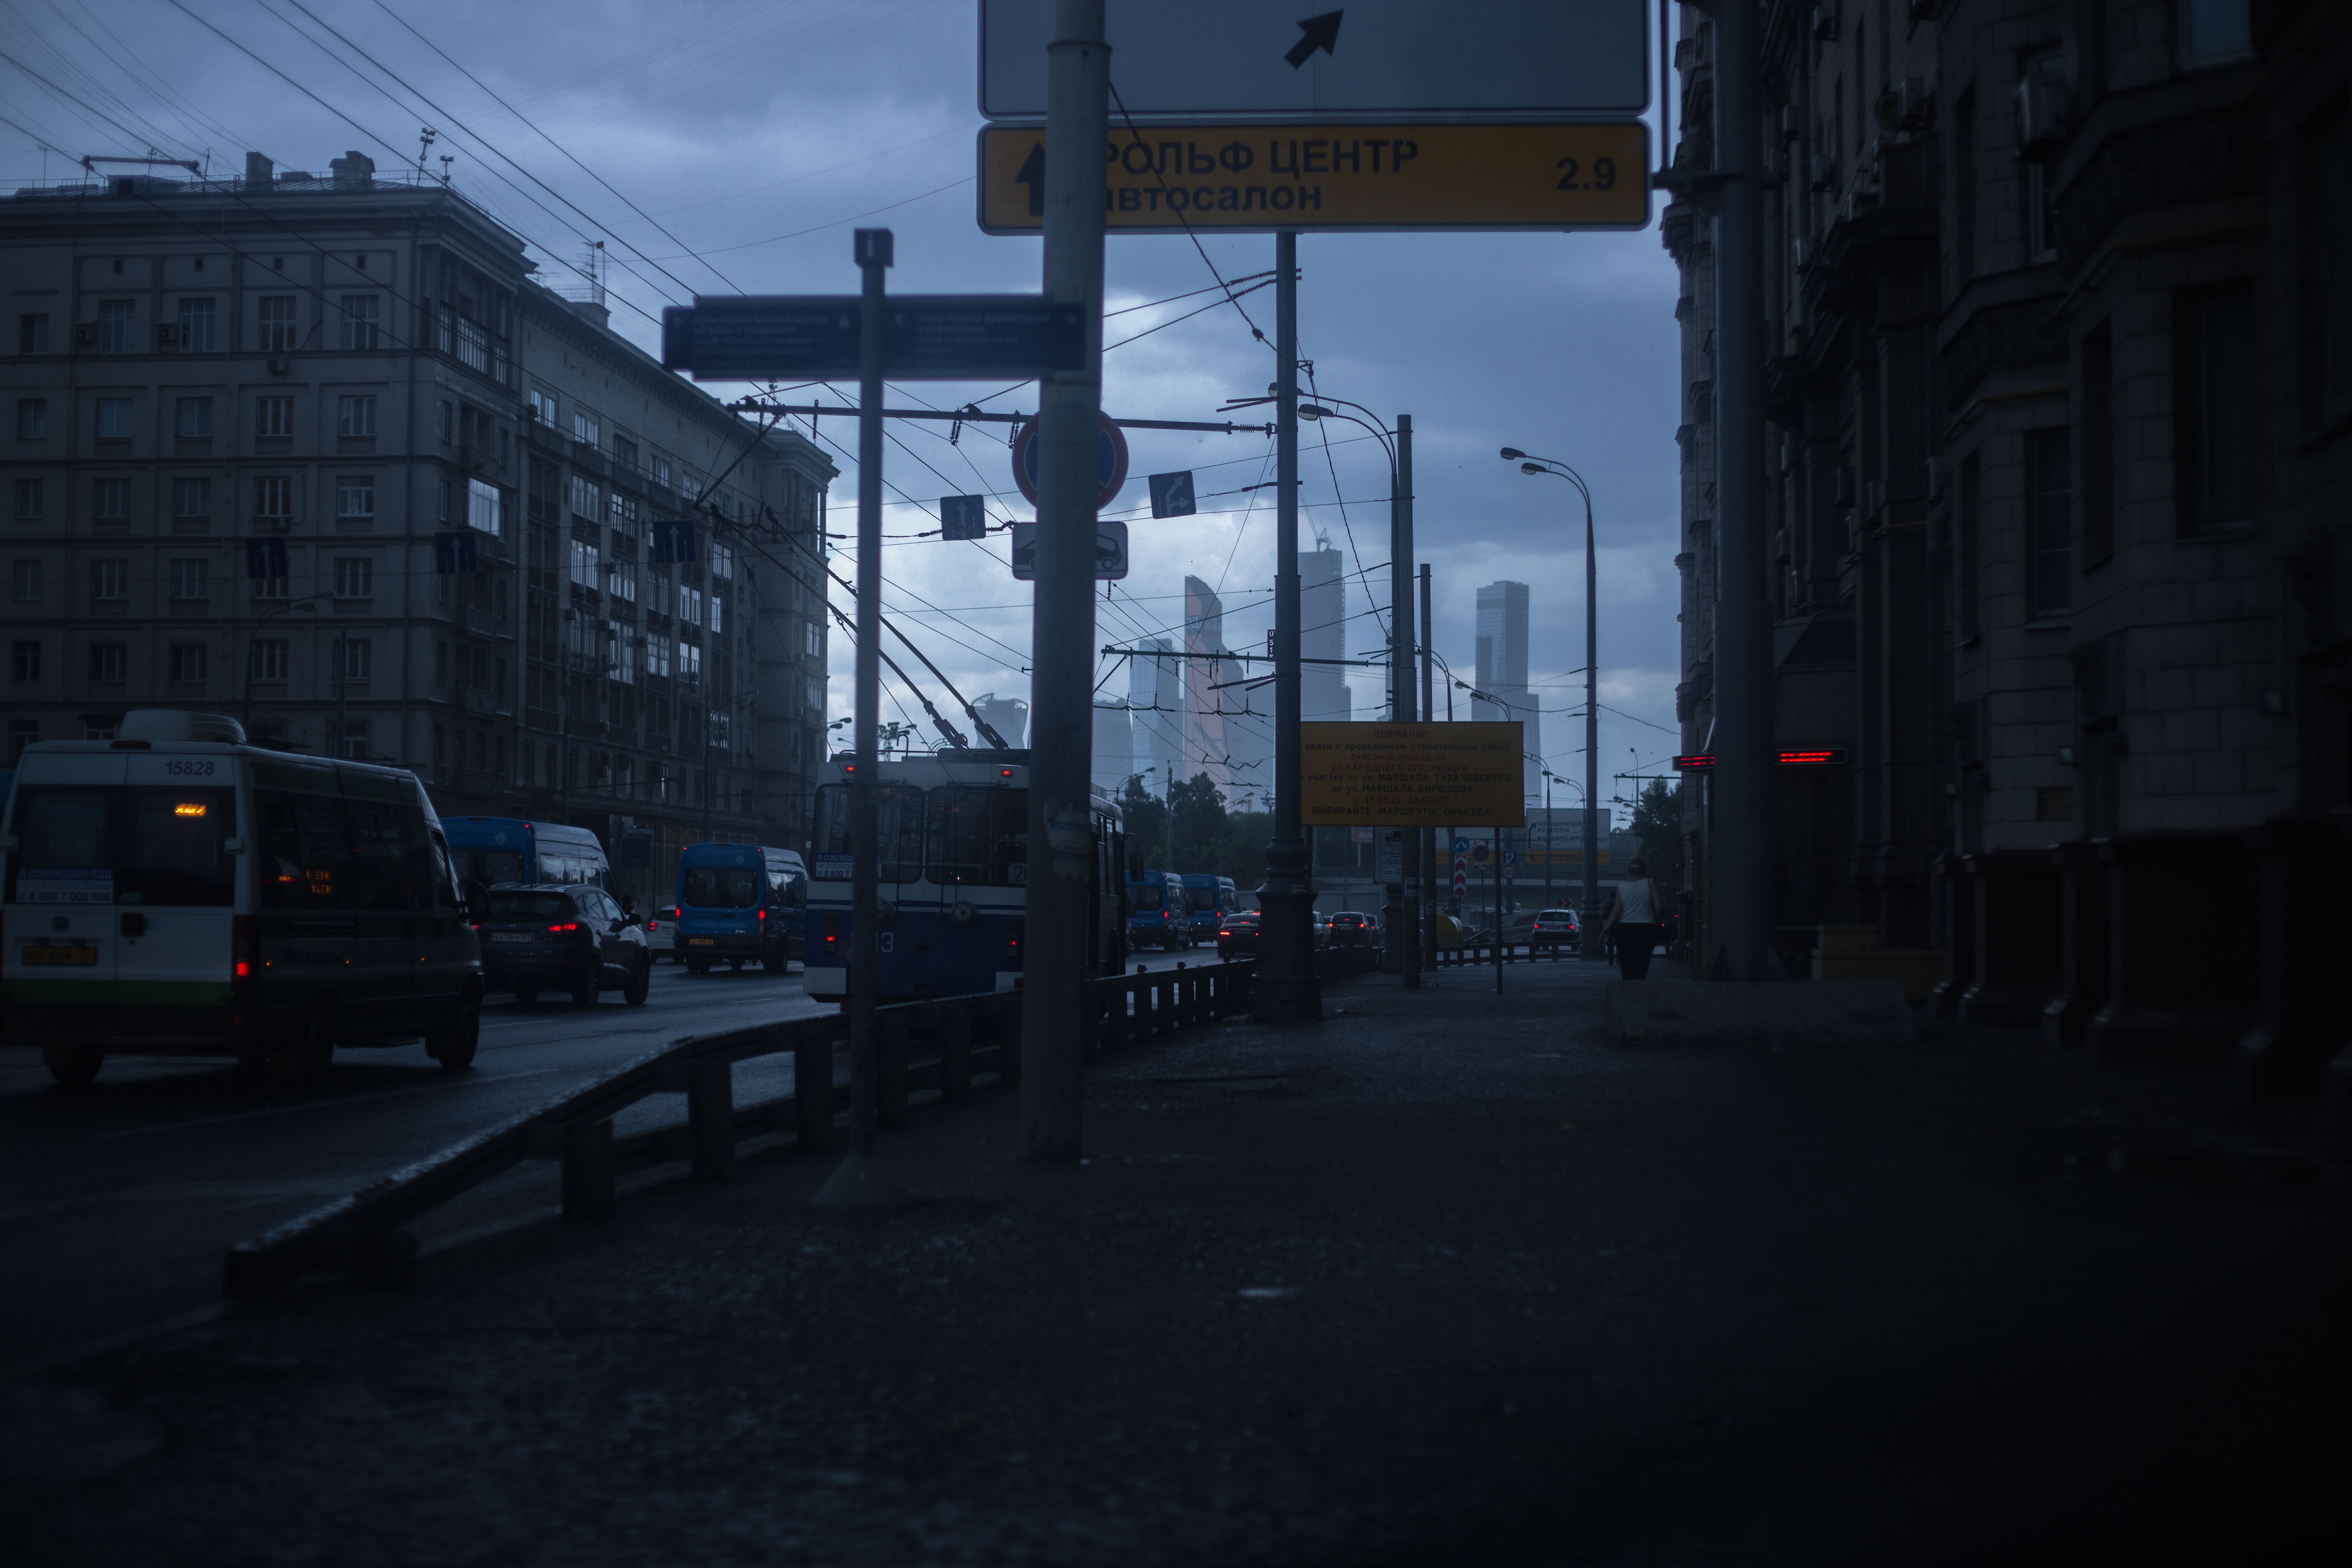
light, architecture, road, street, night, rain, highway, city, cityscape, panorama, downtown, motion, transport, evening, darkness, blue, street light, lane, lighting, infrastructure, cars, moscow, russia, shape, screenshot, moscow city, megalopolis, urban area